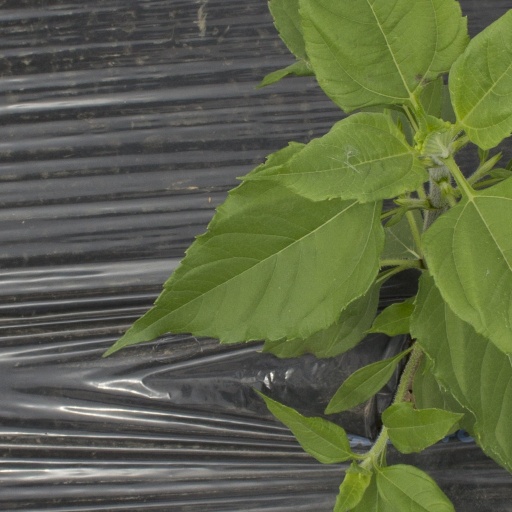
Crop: Jerusalem artichoke